The Wannabes (TV series)

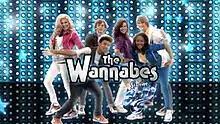

The Wannabes is an American television sitcom, created by Doreen Spicer-Dannelly (of Disney Channel's "Jump In!" and "The Proud Family"), which follows the lives of classical performing arts high school students who want to be popstars. The six stars of the series are from the pop recording group, Savvy. Despite not having been produced or filmed in Australia, the series premiered on June 14, 2010, on both ABC1 and ABC3 in a "tween" oriented timeslot. Pay-TV channel Starz Kids & Family picked up U.S. rights.